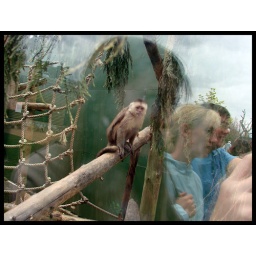
I like this photo because of the way the monkey blends in with the people looking at it through the glass